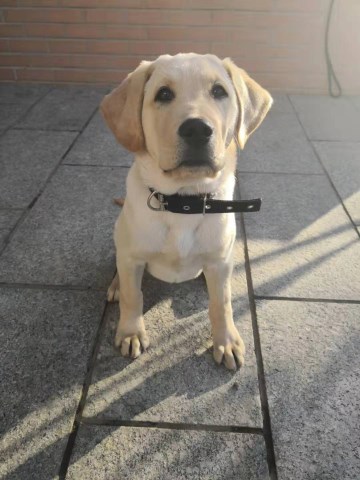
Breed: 3580-n000122-Labrador_retriever